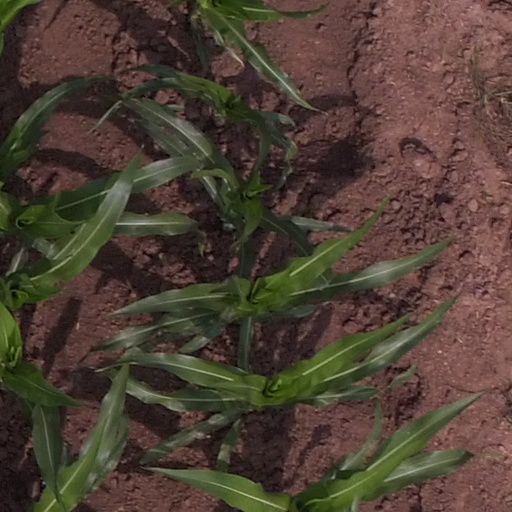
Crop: maize; corn